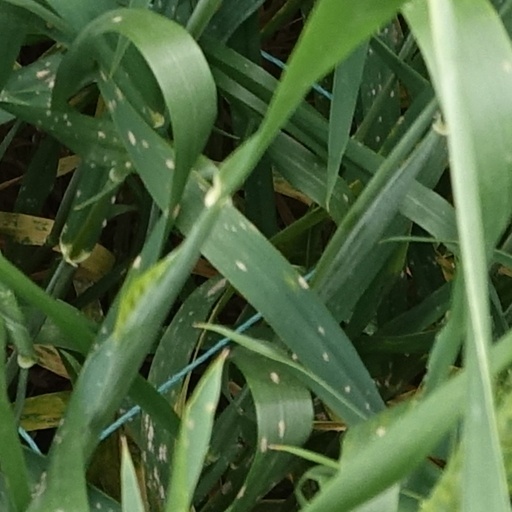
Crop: wheat